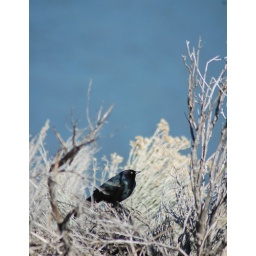
Pretty little bird by the winter lake BBear